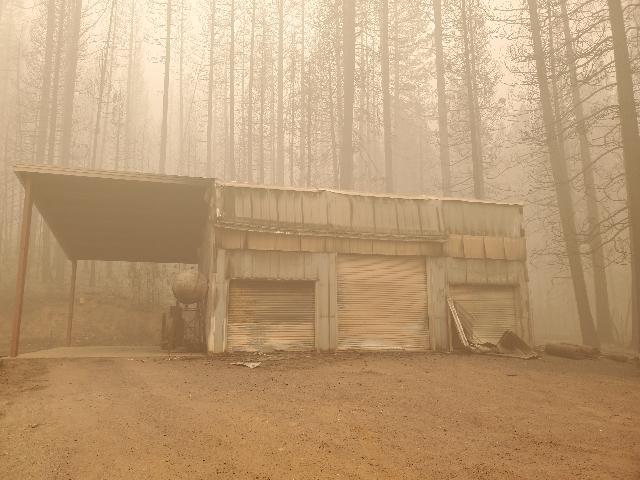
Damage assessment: major